San Pedro Bay (Chile)

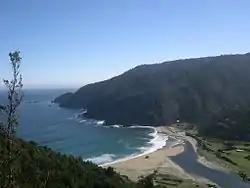
Caleta Manquemapu within the Manquemapu bay, hidden by the hill in foreground is the wreck of the "Leucotón". Manquemapu River is right below of the image.

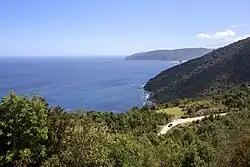
View of San Pedro Bay from the south.

San Pedro Bay is a bay in southern Chile located in the southern coast of Osorno Province. In 1965 the ships "Janequeo" and "Leucoton" sank in the bay. The bay has the form of a half-circle open to the west and has several small coves.